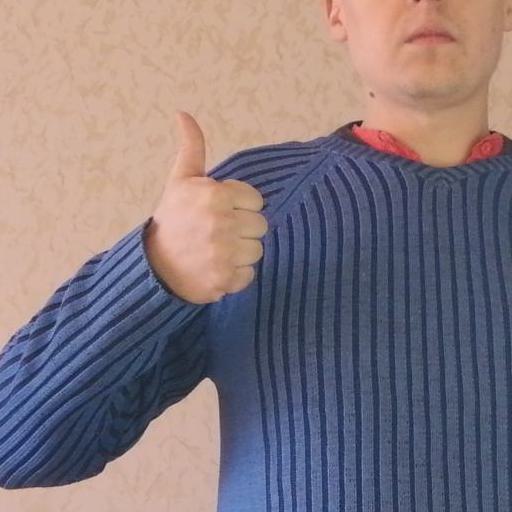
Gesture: like